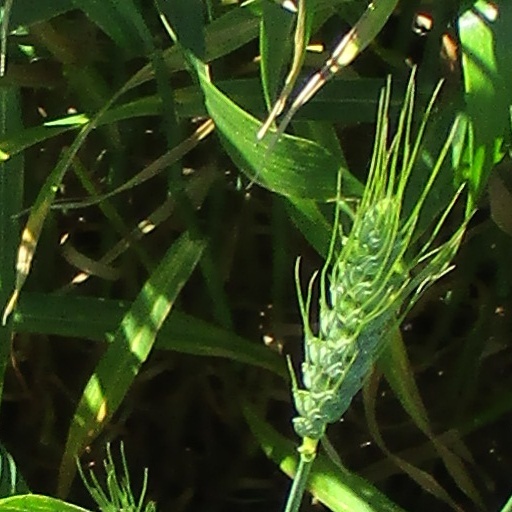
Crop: wheat